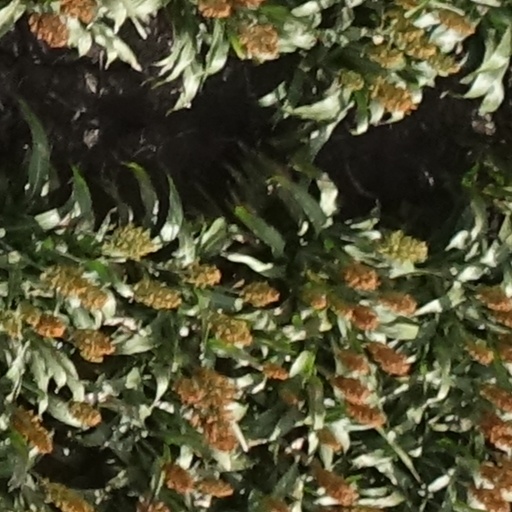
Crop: sorghum